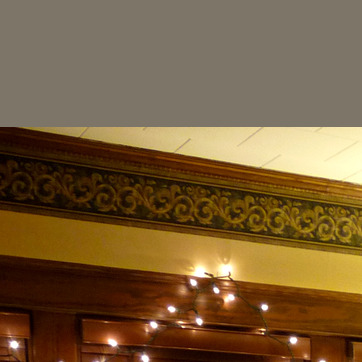
Material: wallpaper